A Bag of Marbles (2017 film)

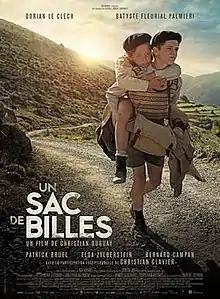
French film poster

A Bag of Marbles is a 2017 French drama film directed by Christian Duguay, based on the autobiographical novel "A Bag of Marbles" by Joseph Joffo. It is the second time the novel has been made into a film after "Un sac de billes" (1975). The film won the Best Narrative Audience Award at the Philadelphia Jewish Film Festival 37. The film was also a jury prize competitor at the Atlanta Jewish Film Festival.